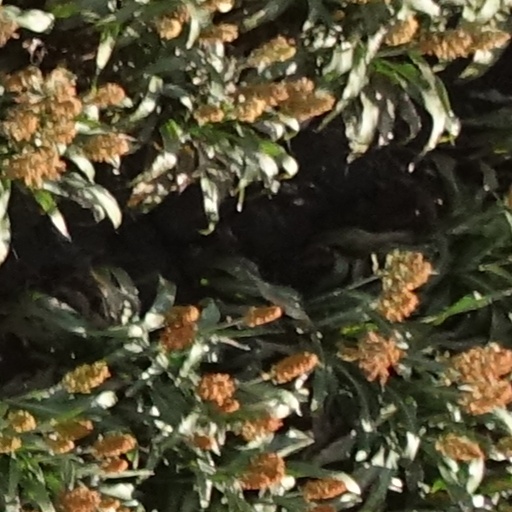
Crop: sorghum